The Toy Soldiers

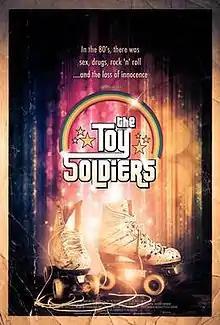
Theatrical Release Poster

The Toy Soldiers is a 2014 American coming-of-age drama film was written and directed by Erik Peter Carlson, and starring Najarra Townsend, Constance Brenneman, Chandler Rylko, and Jeanette May Steiner.